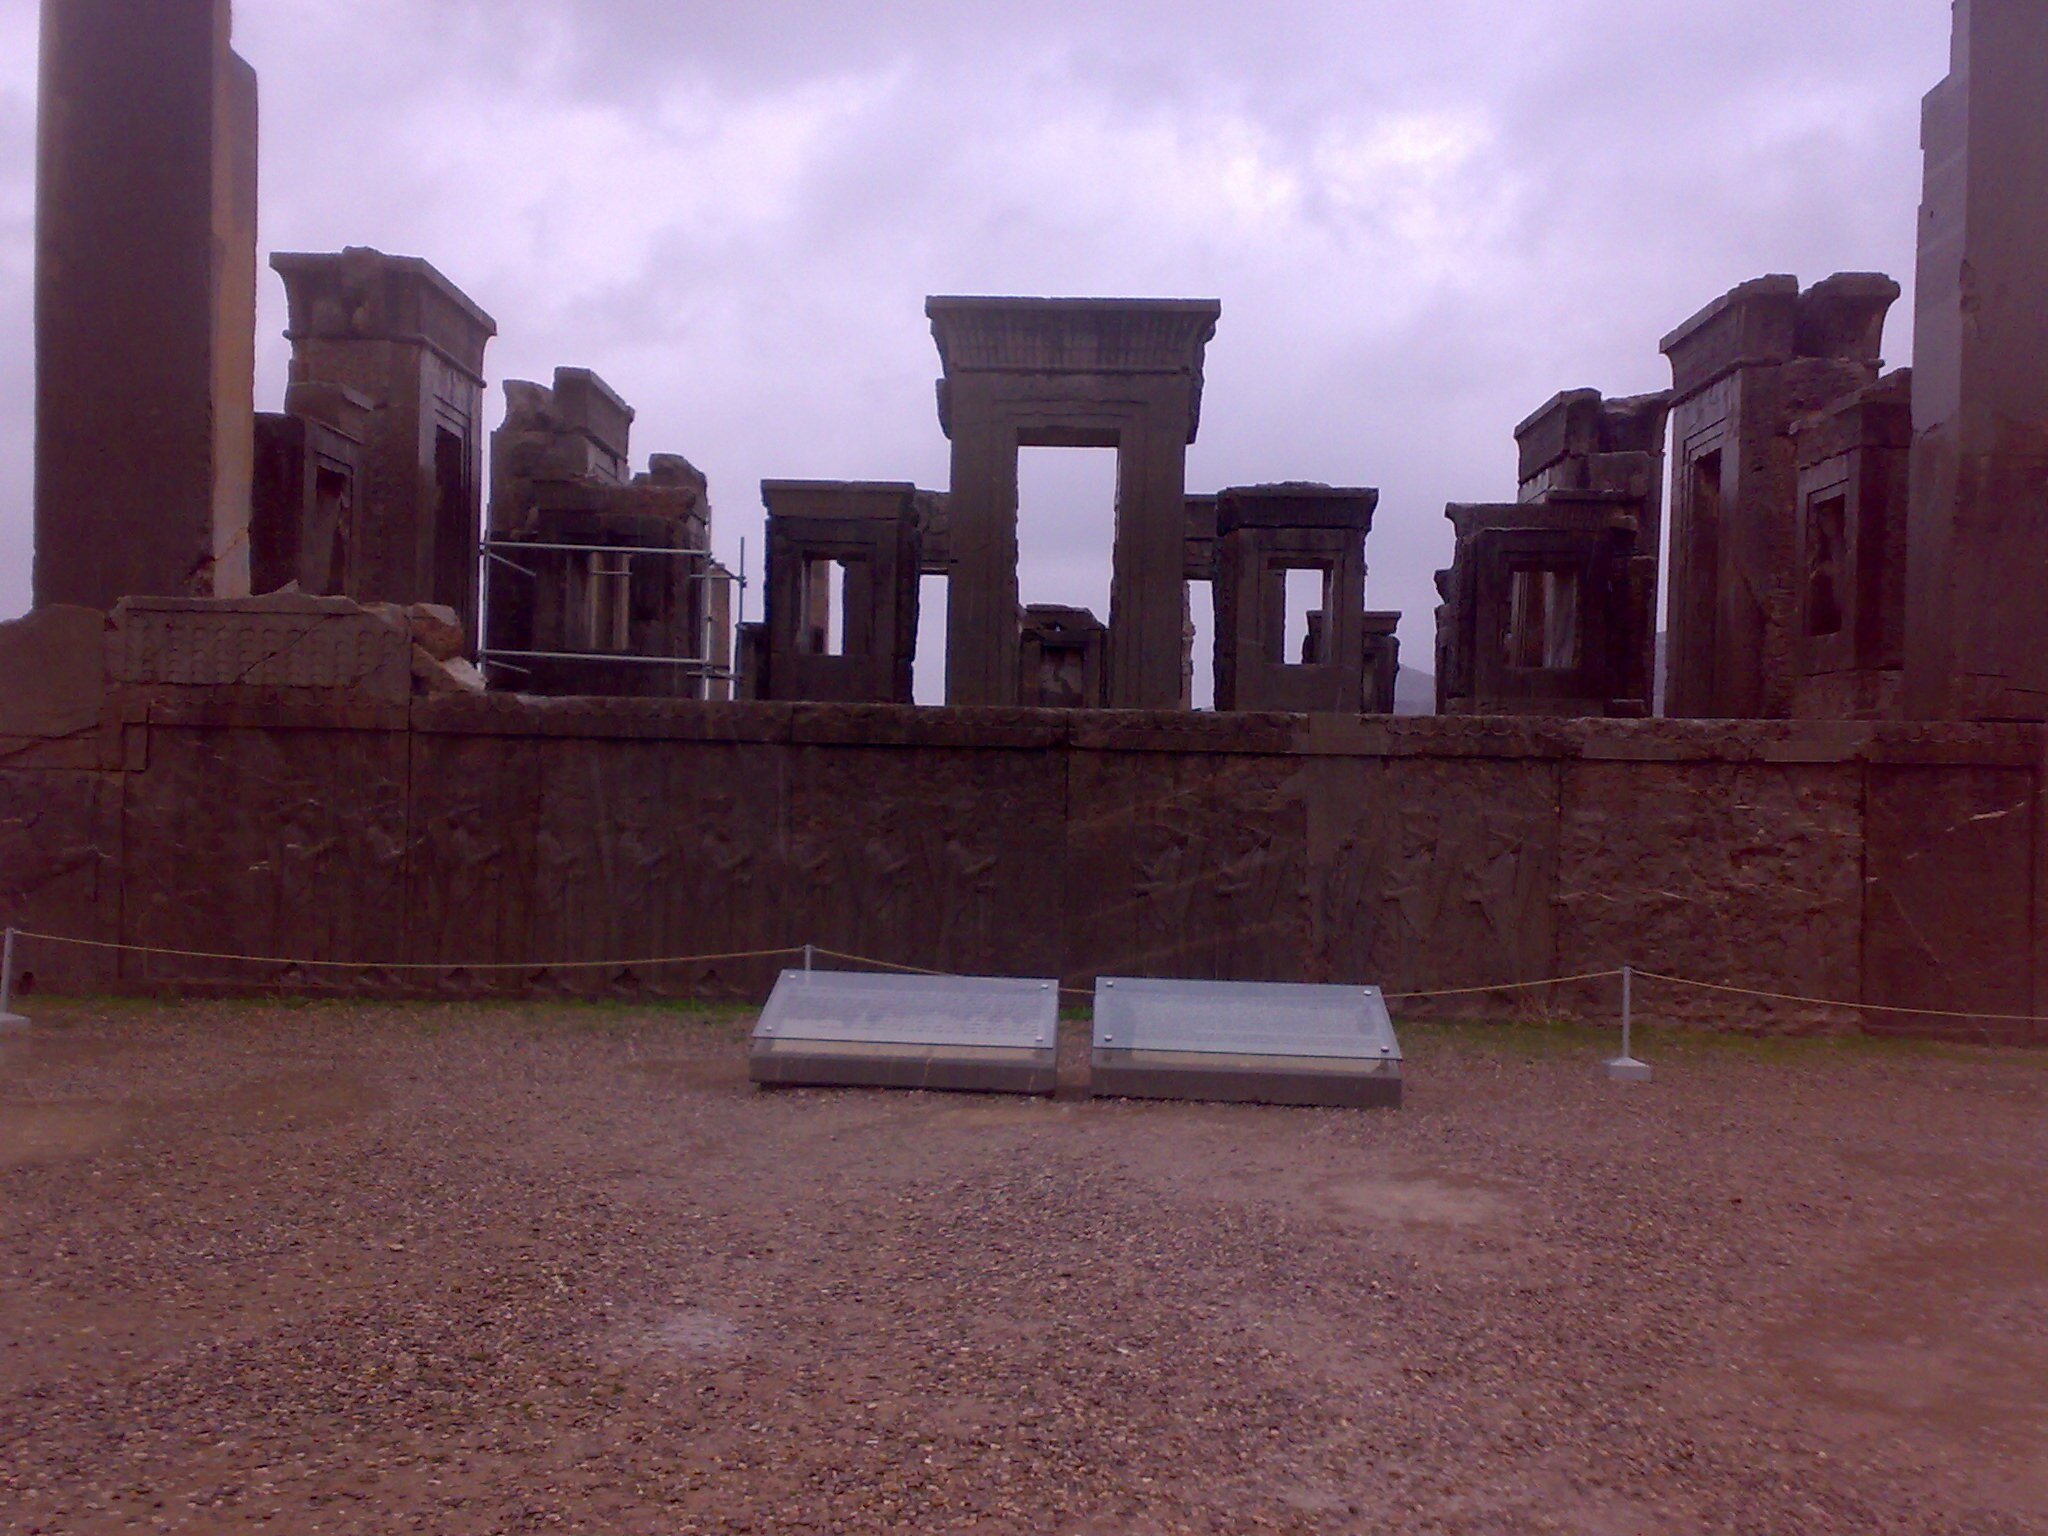
Title: 2تخت جمشید- کاخ آپادانا
Date: 2010-02-04 15:22:05
Categories: Palace of Darius I in Persepolis, Self-published work, Cultural heritage monuments in Iran with known IDs, Uploaded via Campaign:wlm-ir, Images from Wiki Loves Monuments in Marvdasht, 2010 in Persepolis